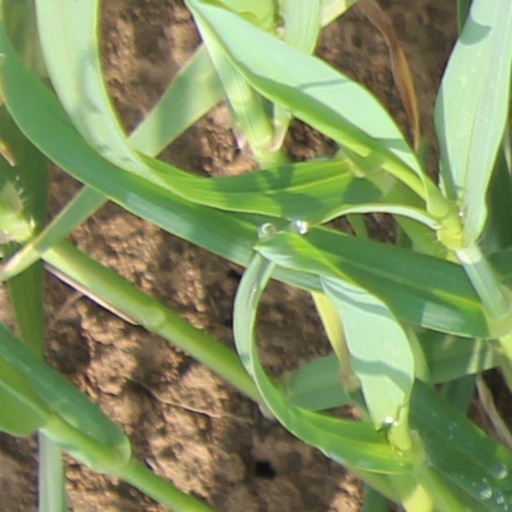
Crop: wheat